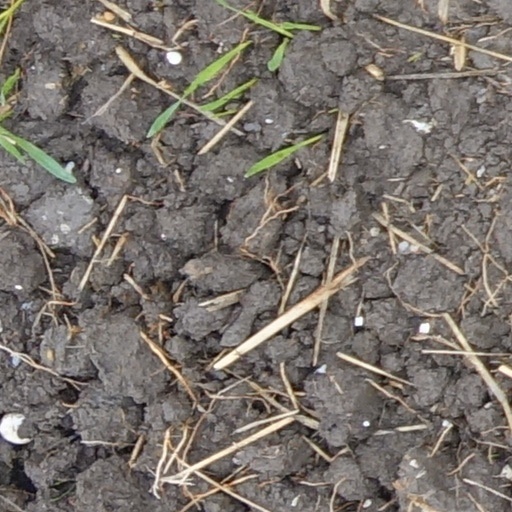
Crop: wheat